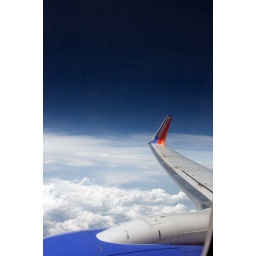
Shot from the plane window on my way home to South Florida. Somewhere above the East Coast...